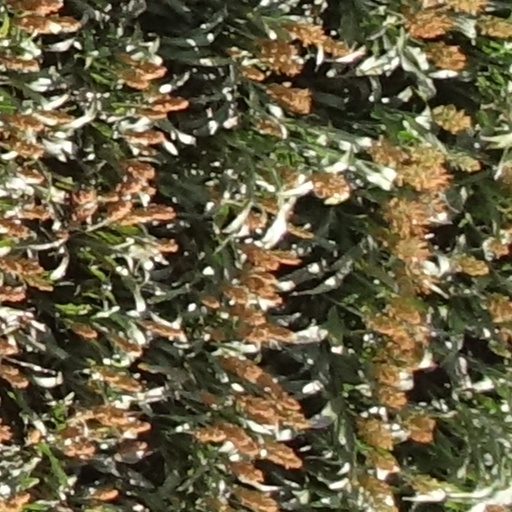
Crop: sorghum